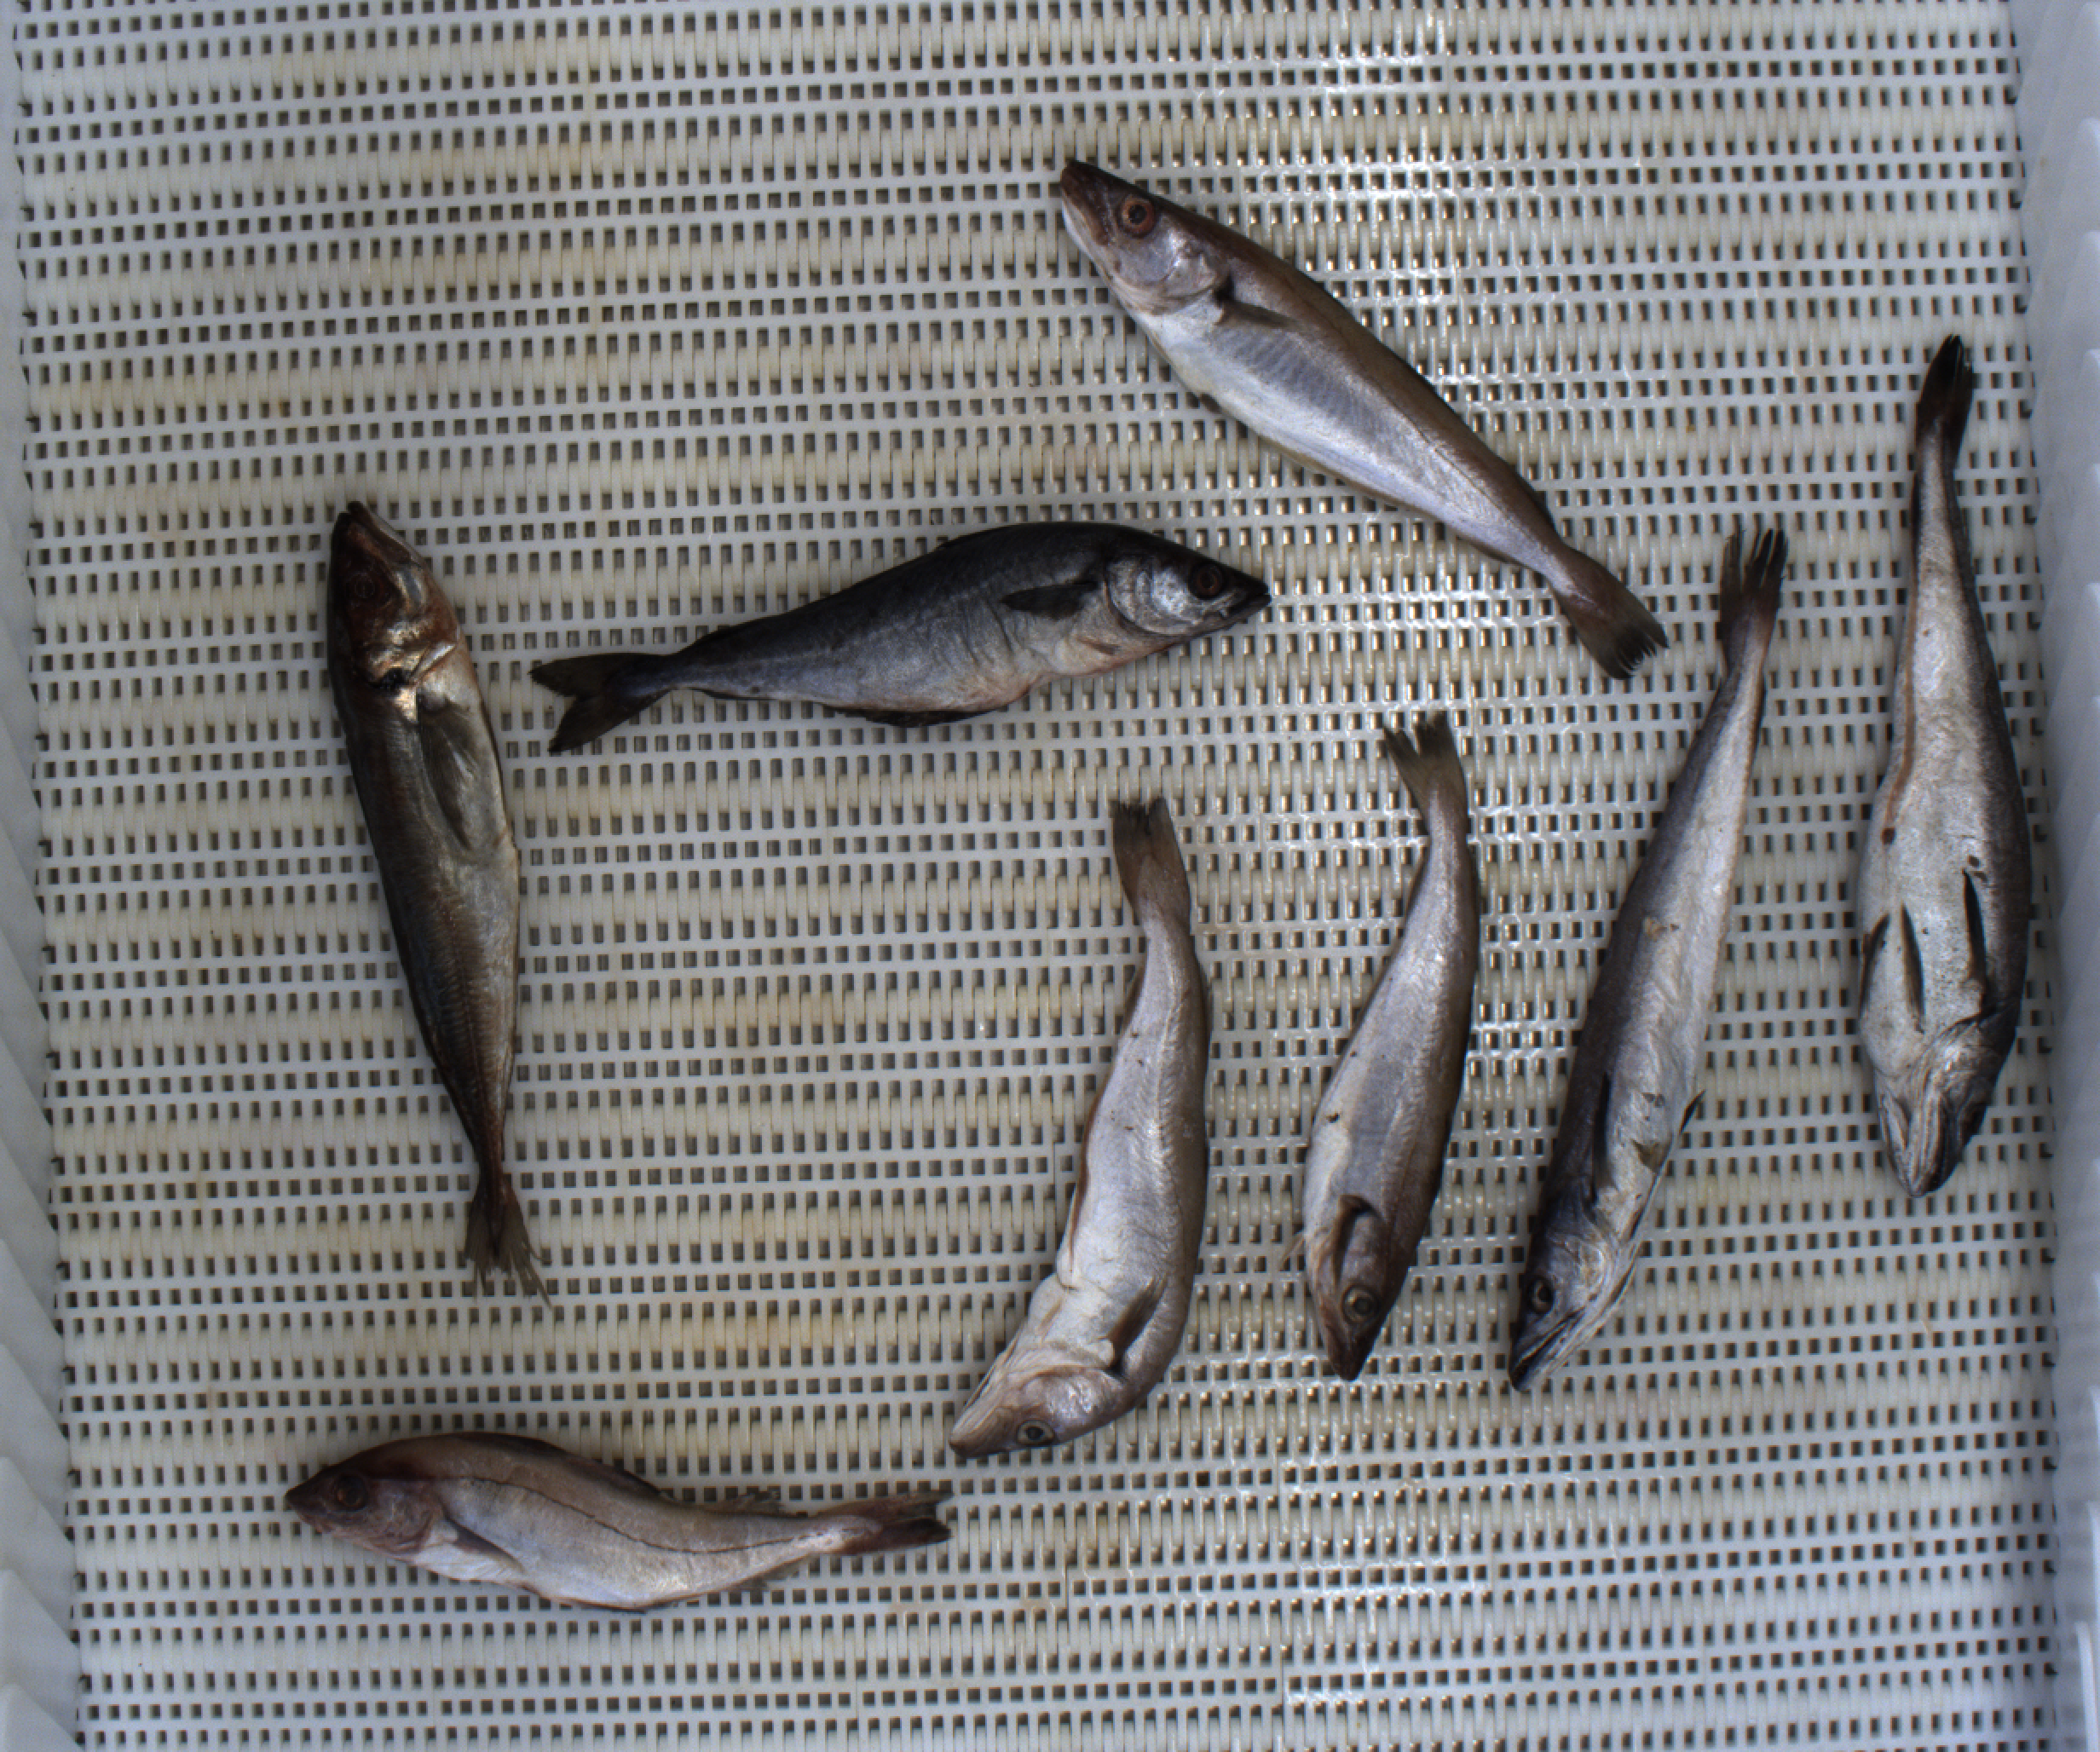
Total fish: 8
Cod: 0
Haddock: 1
Whiting: 3
Hake: 2
Horse mackerel: 1
Saithe: 1
Other: 0